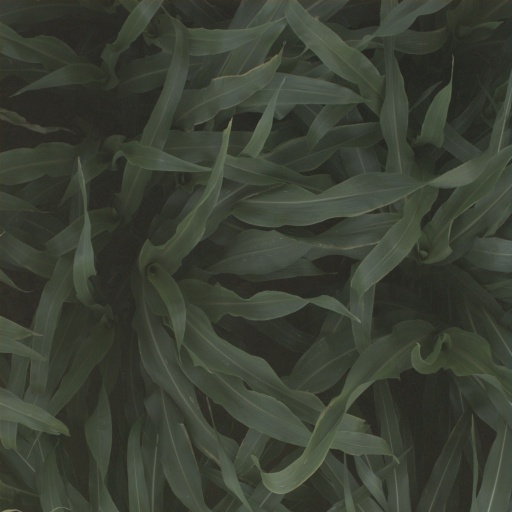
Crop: sorghum